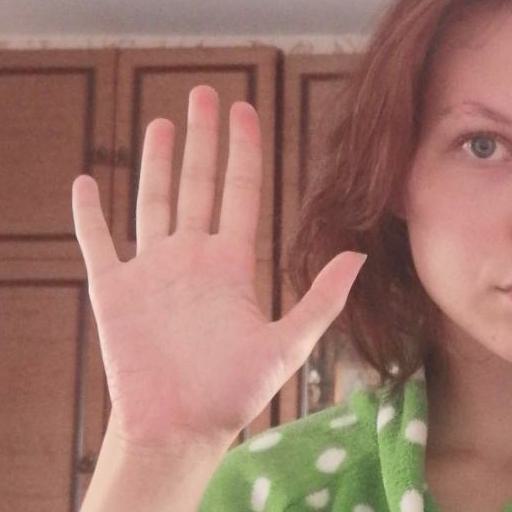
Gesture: palm